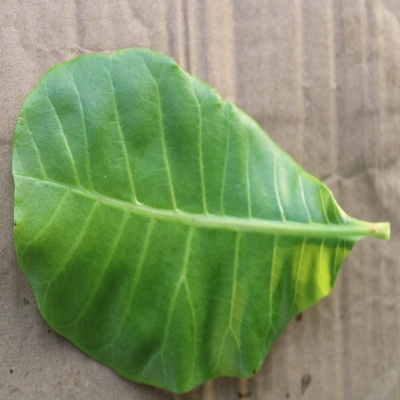
Crop: Cashew
Condition: healthy